Monastery of San Martiño Pinario

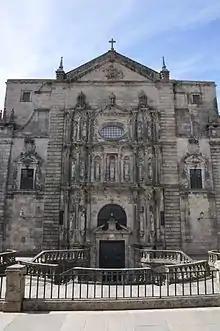
Facade of the church

The church, completed in 1652, is the work of Matthew Lopez and Gonzalez de Araújo and opens onto the square that bears the name of the monastery, which lowers her face.